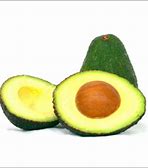
Label: Avocado